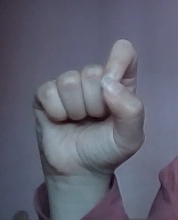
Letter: fa